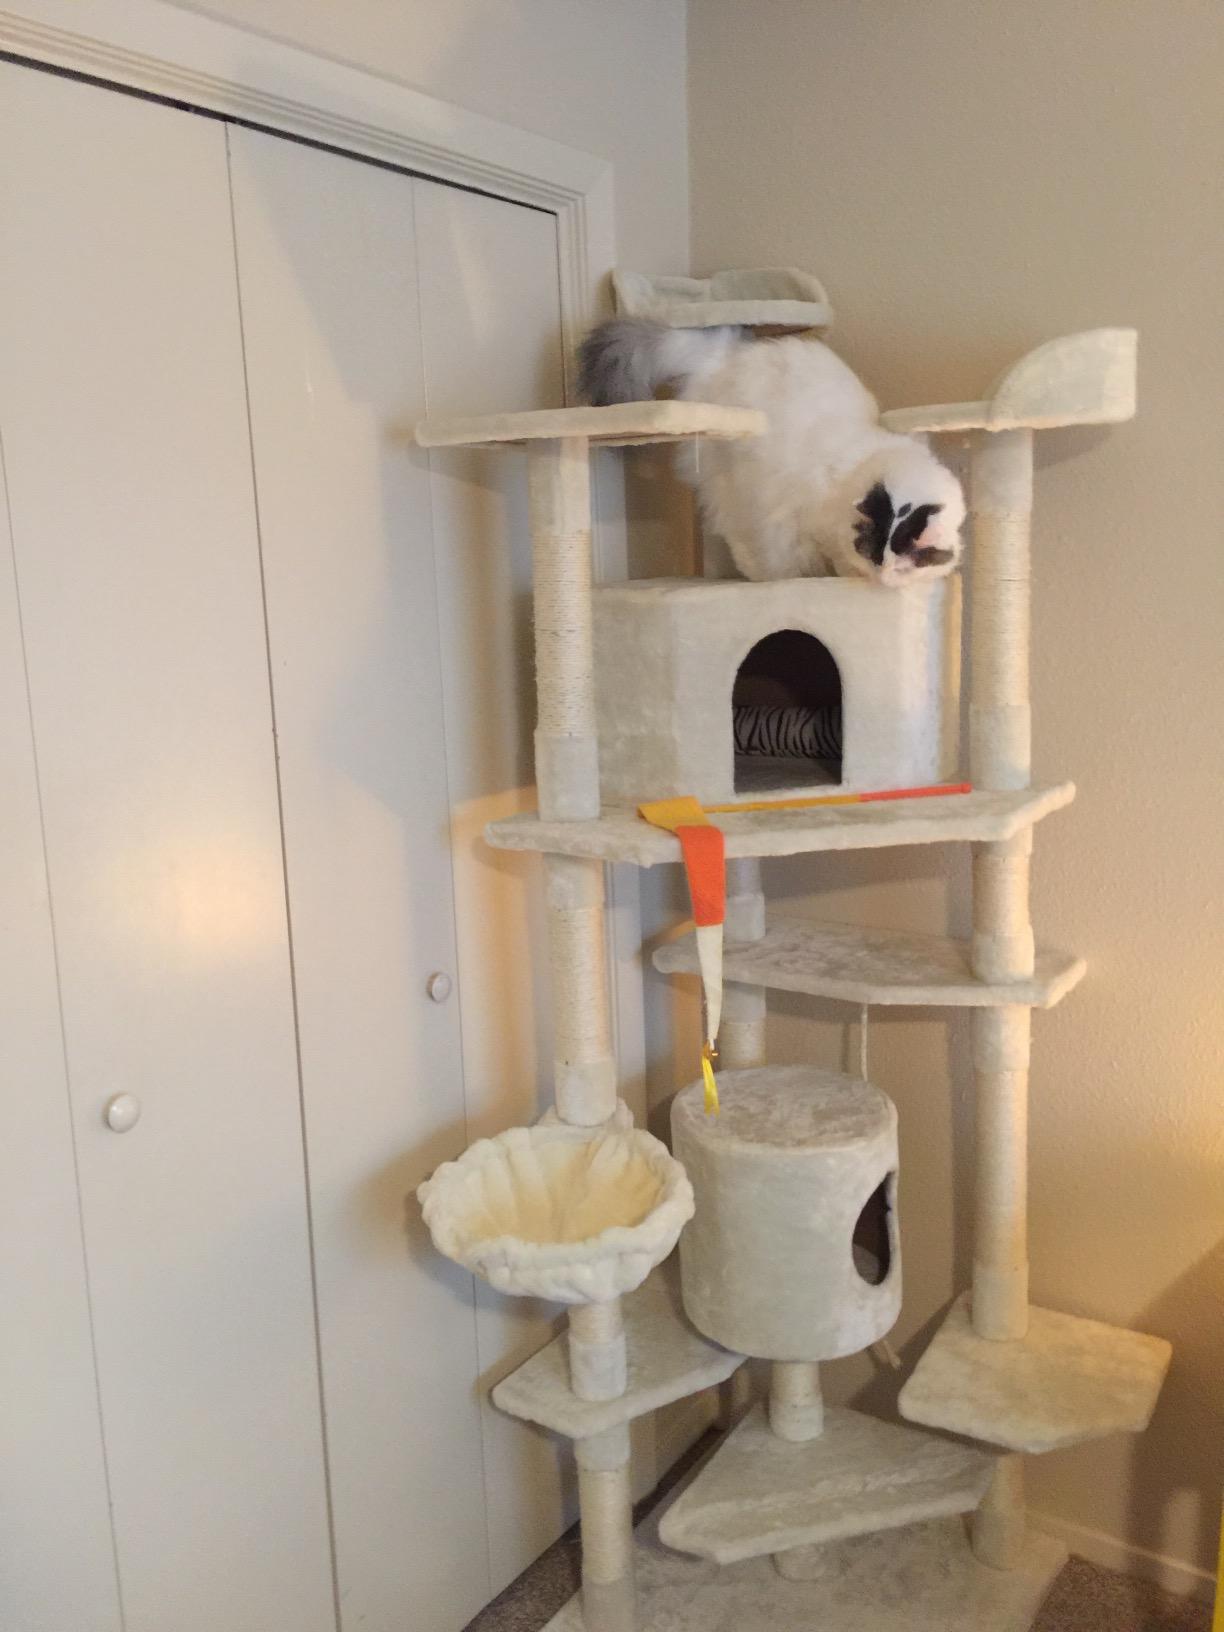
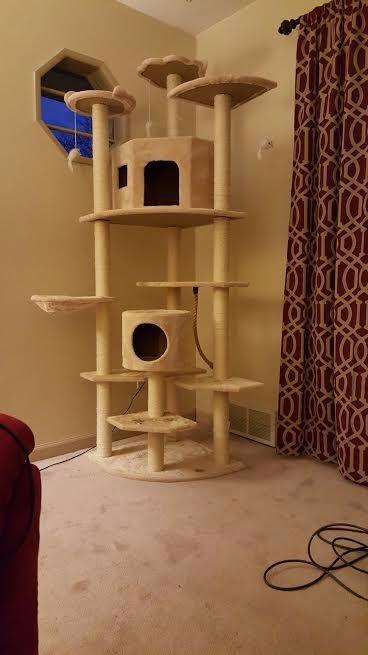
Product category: items_cat tree
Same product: no